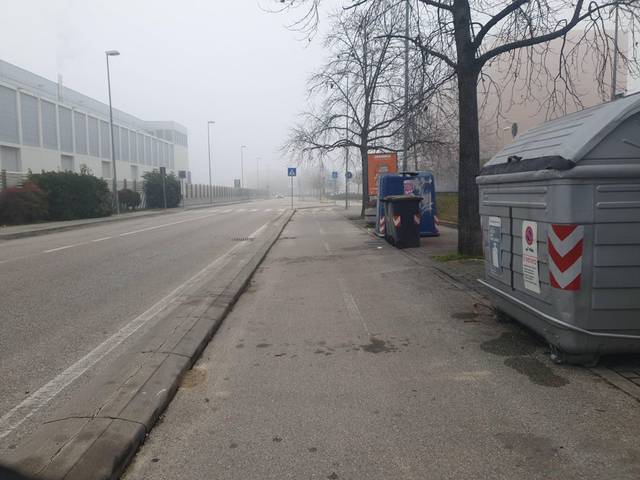
Region: Italy
Coordinates: 45.414, 11.893